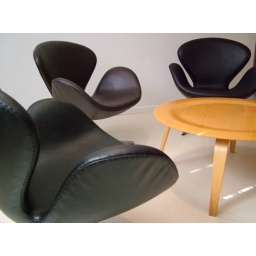
arne jacobsen swan chairs in my lounge room